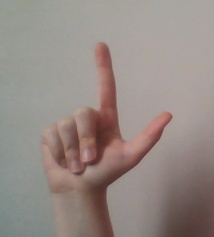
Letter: laam